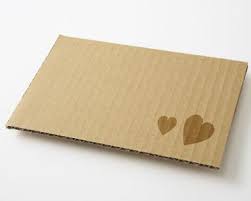
Waste category: cardboard